Ball propellant

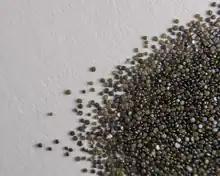
This magnified image of H110 illustrates propellant spheres passed between rollers to produce a uniform minimum dimension.

Ball propellant (trademarked as Ball Powder by Olin Corporation and marketed as spherical powder by Hodgdon Powder Company) is a form of nitrocellulose used in small arms cartridges. Ball propellant can be manufactured more rapidly with greater safety and less expense than extruded propellants.